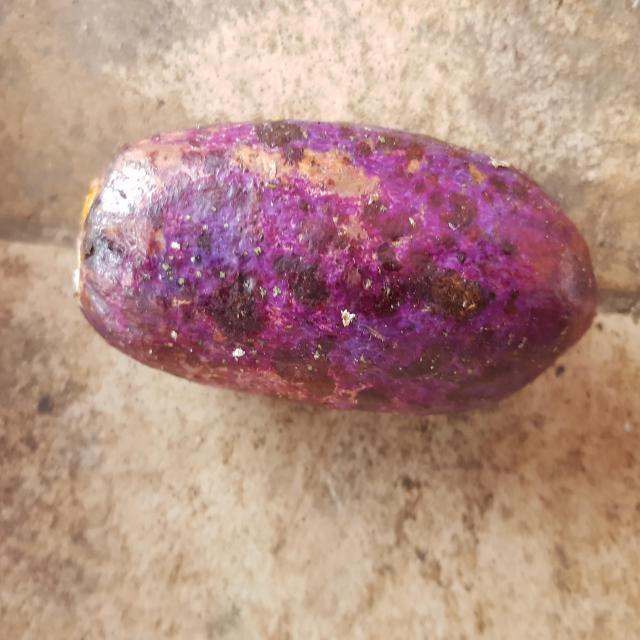
Plum grade: unripe